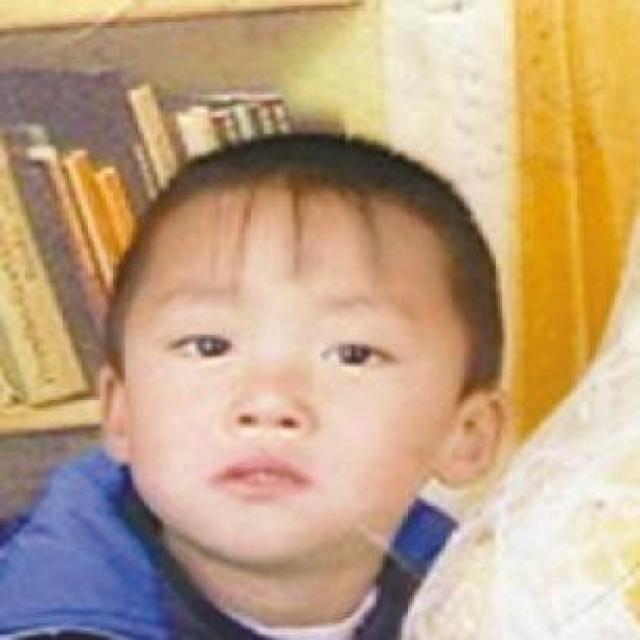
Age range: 0-12